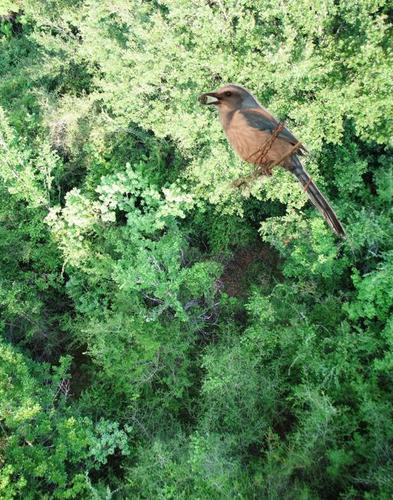
Bird species: Florida_Jay
Bird type: landbird
Background: land